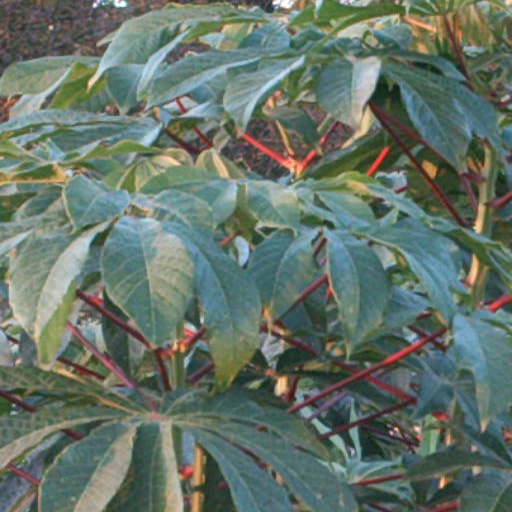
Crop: cassava